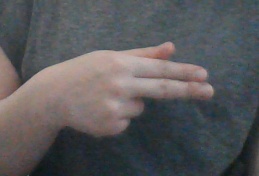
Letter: ghain